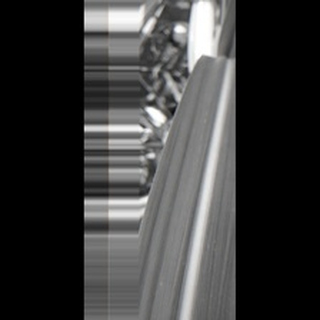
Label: healthy_sugarcane